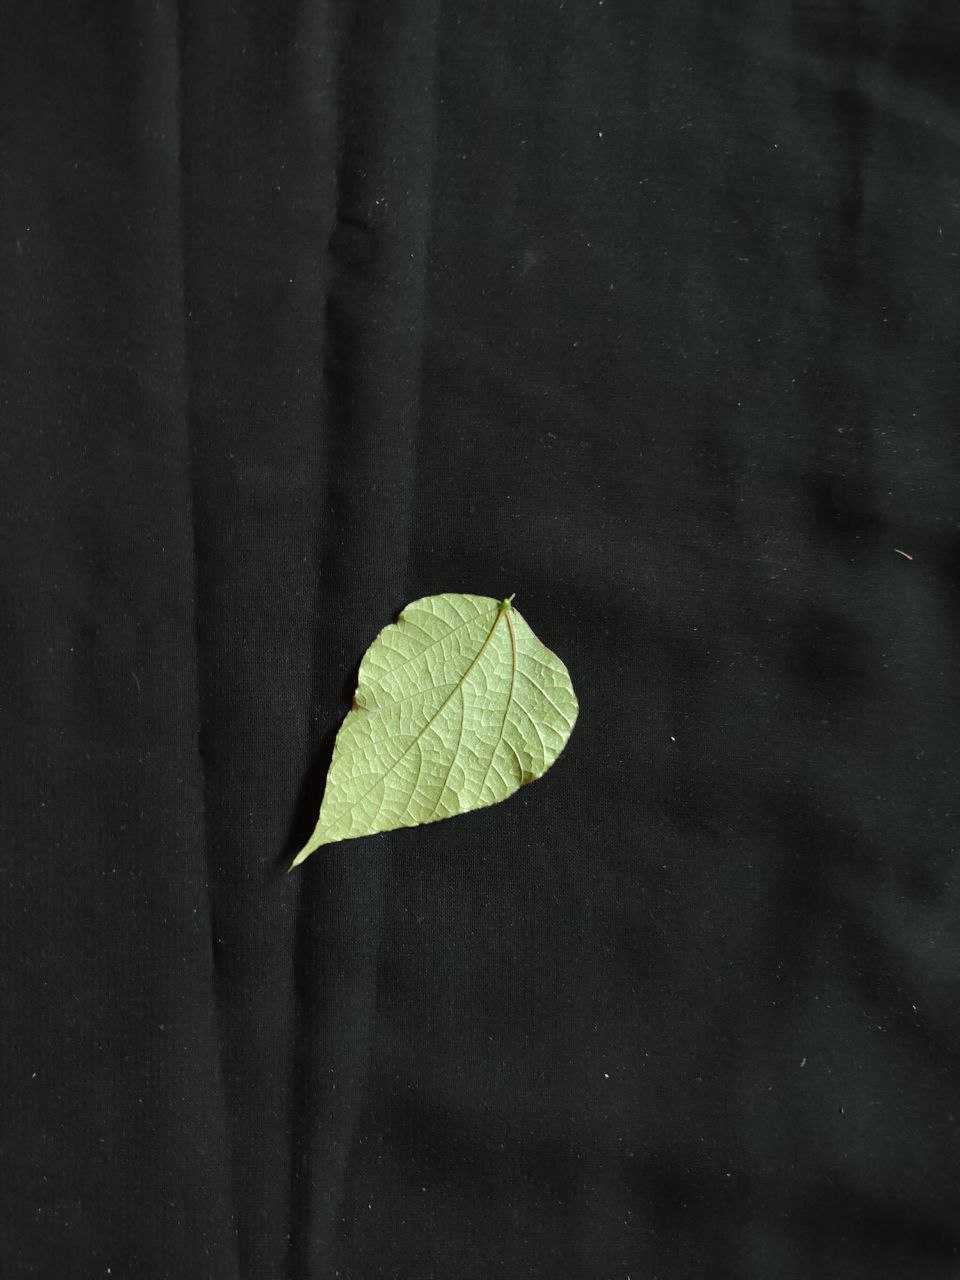
Crop: bean
Leaf condition: Fresh Leaf